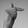
ASL letter: T